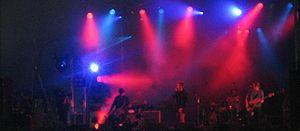
Echo and the Bunnymen est un groupe de rock britannique formé en 1978 à Liverpool, en Angleterre. Le groupe s'est disloqué en 1988, séparé en 1992 et reformé en 1996. Il est toujours en activité avec son chanteur et son guitariste d'origine.